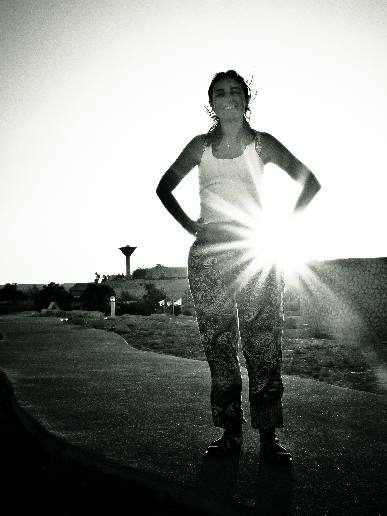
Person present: Yes